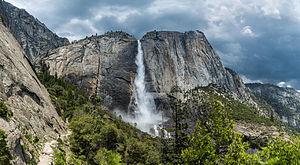
Les chutes de Yosemite, en anglais Yosemite Falls, sont une suite de trois chutes d'eau, situées dans le parc national de Yosemite en Californie.